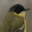
Label: bird